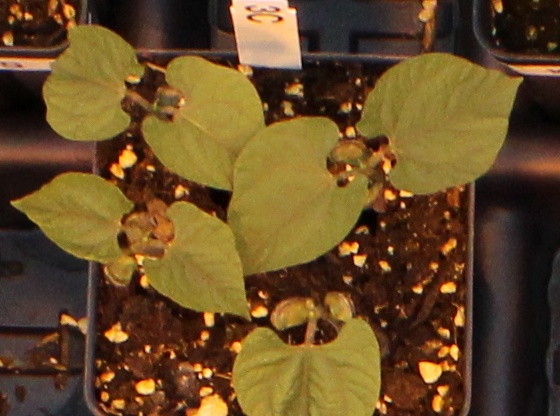
Label: Blackbean